Bali Big Brother

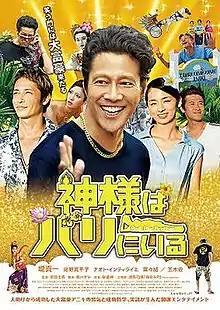
Poster

is a 2015 Japanese comedy drama film directed by Toshio Lee. It was released on January 17, 2015.